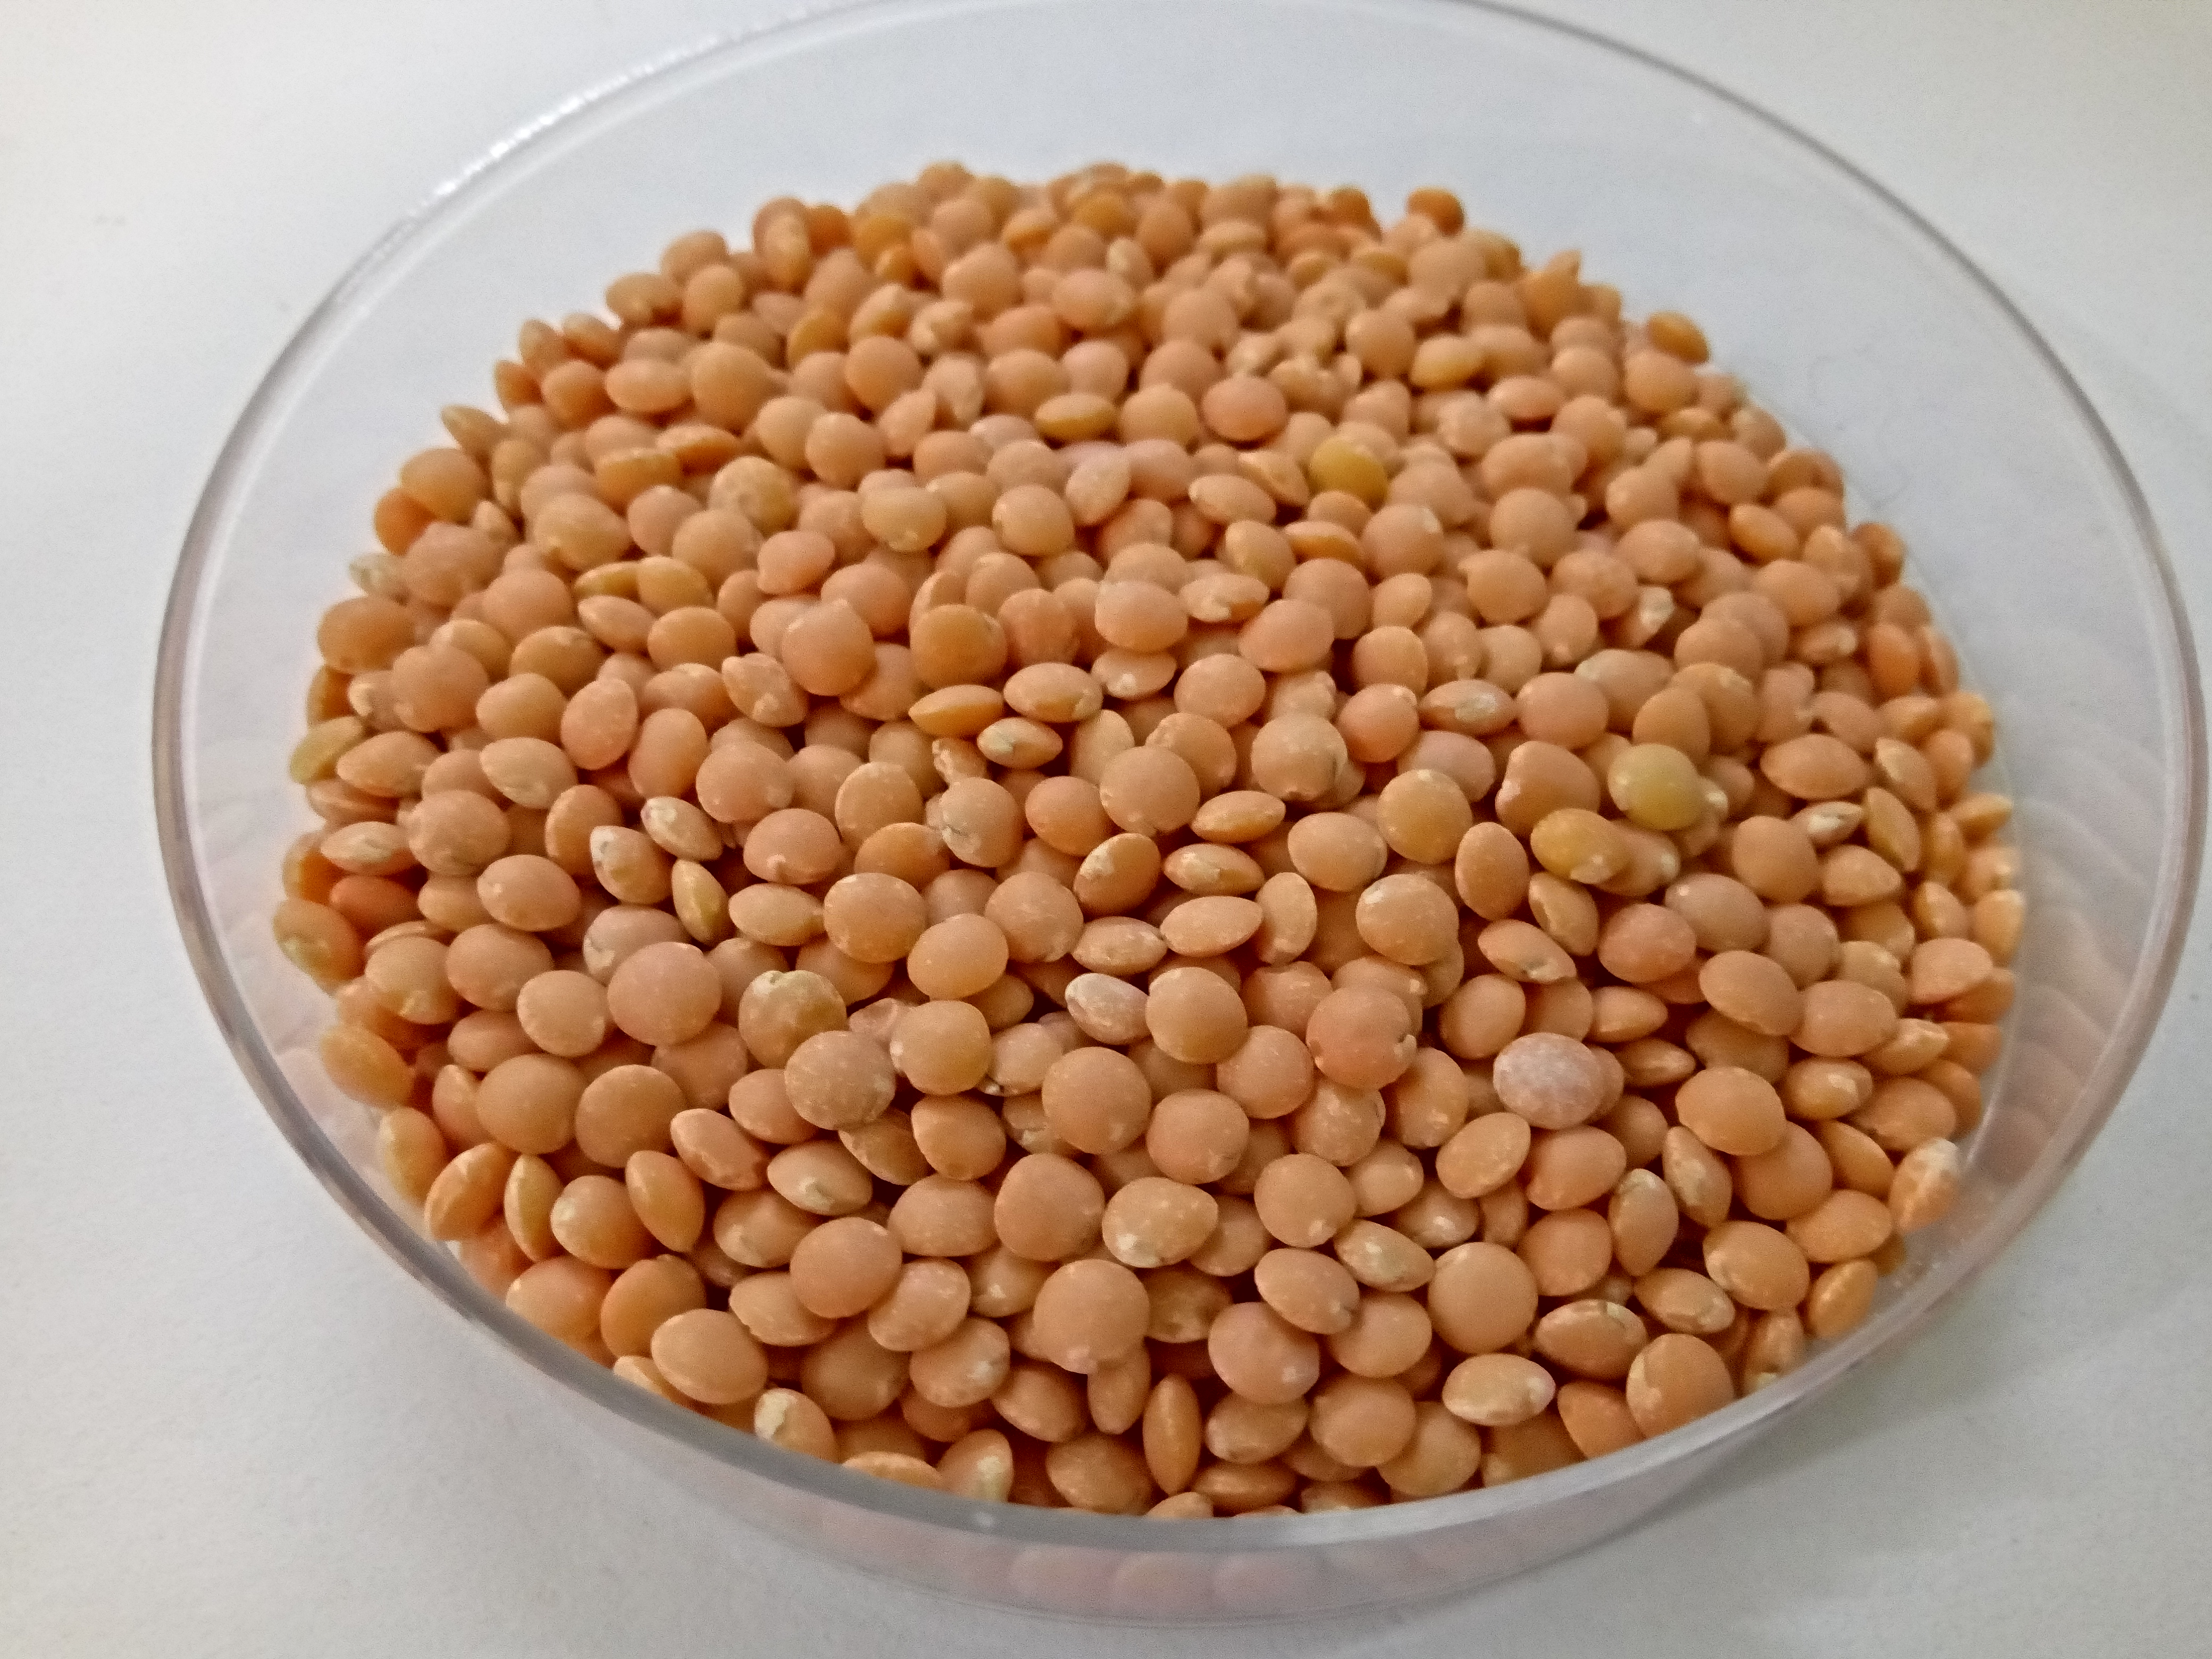
Rice seed variety: Unknown